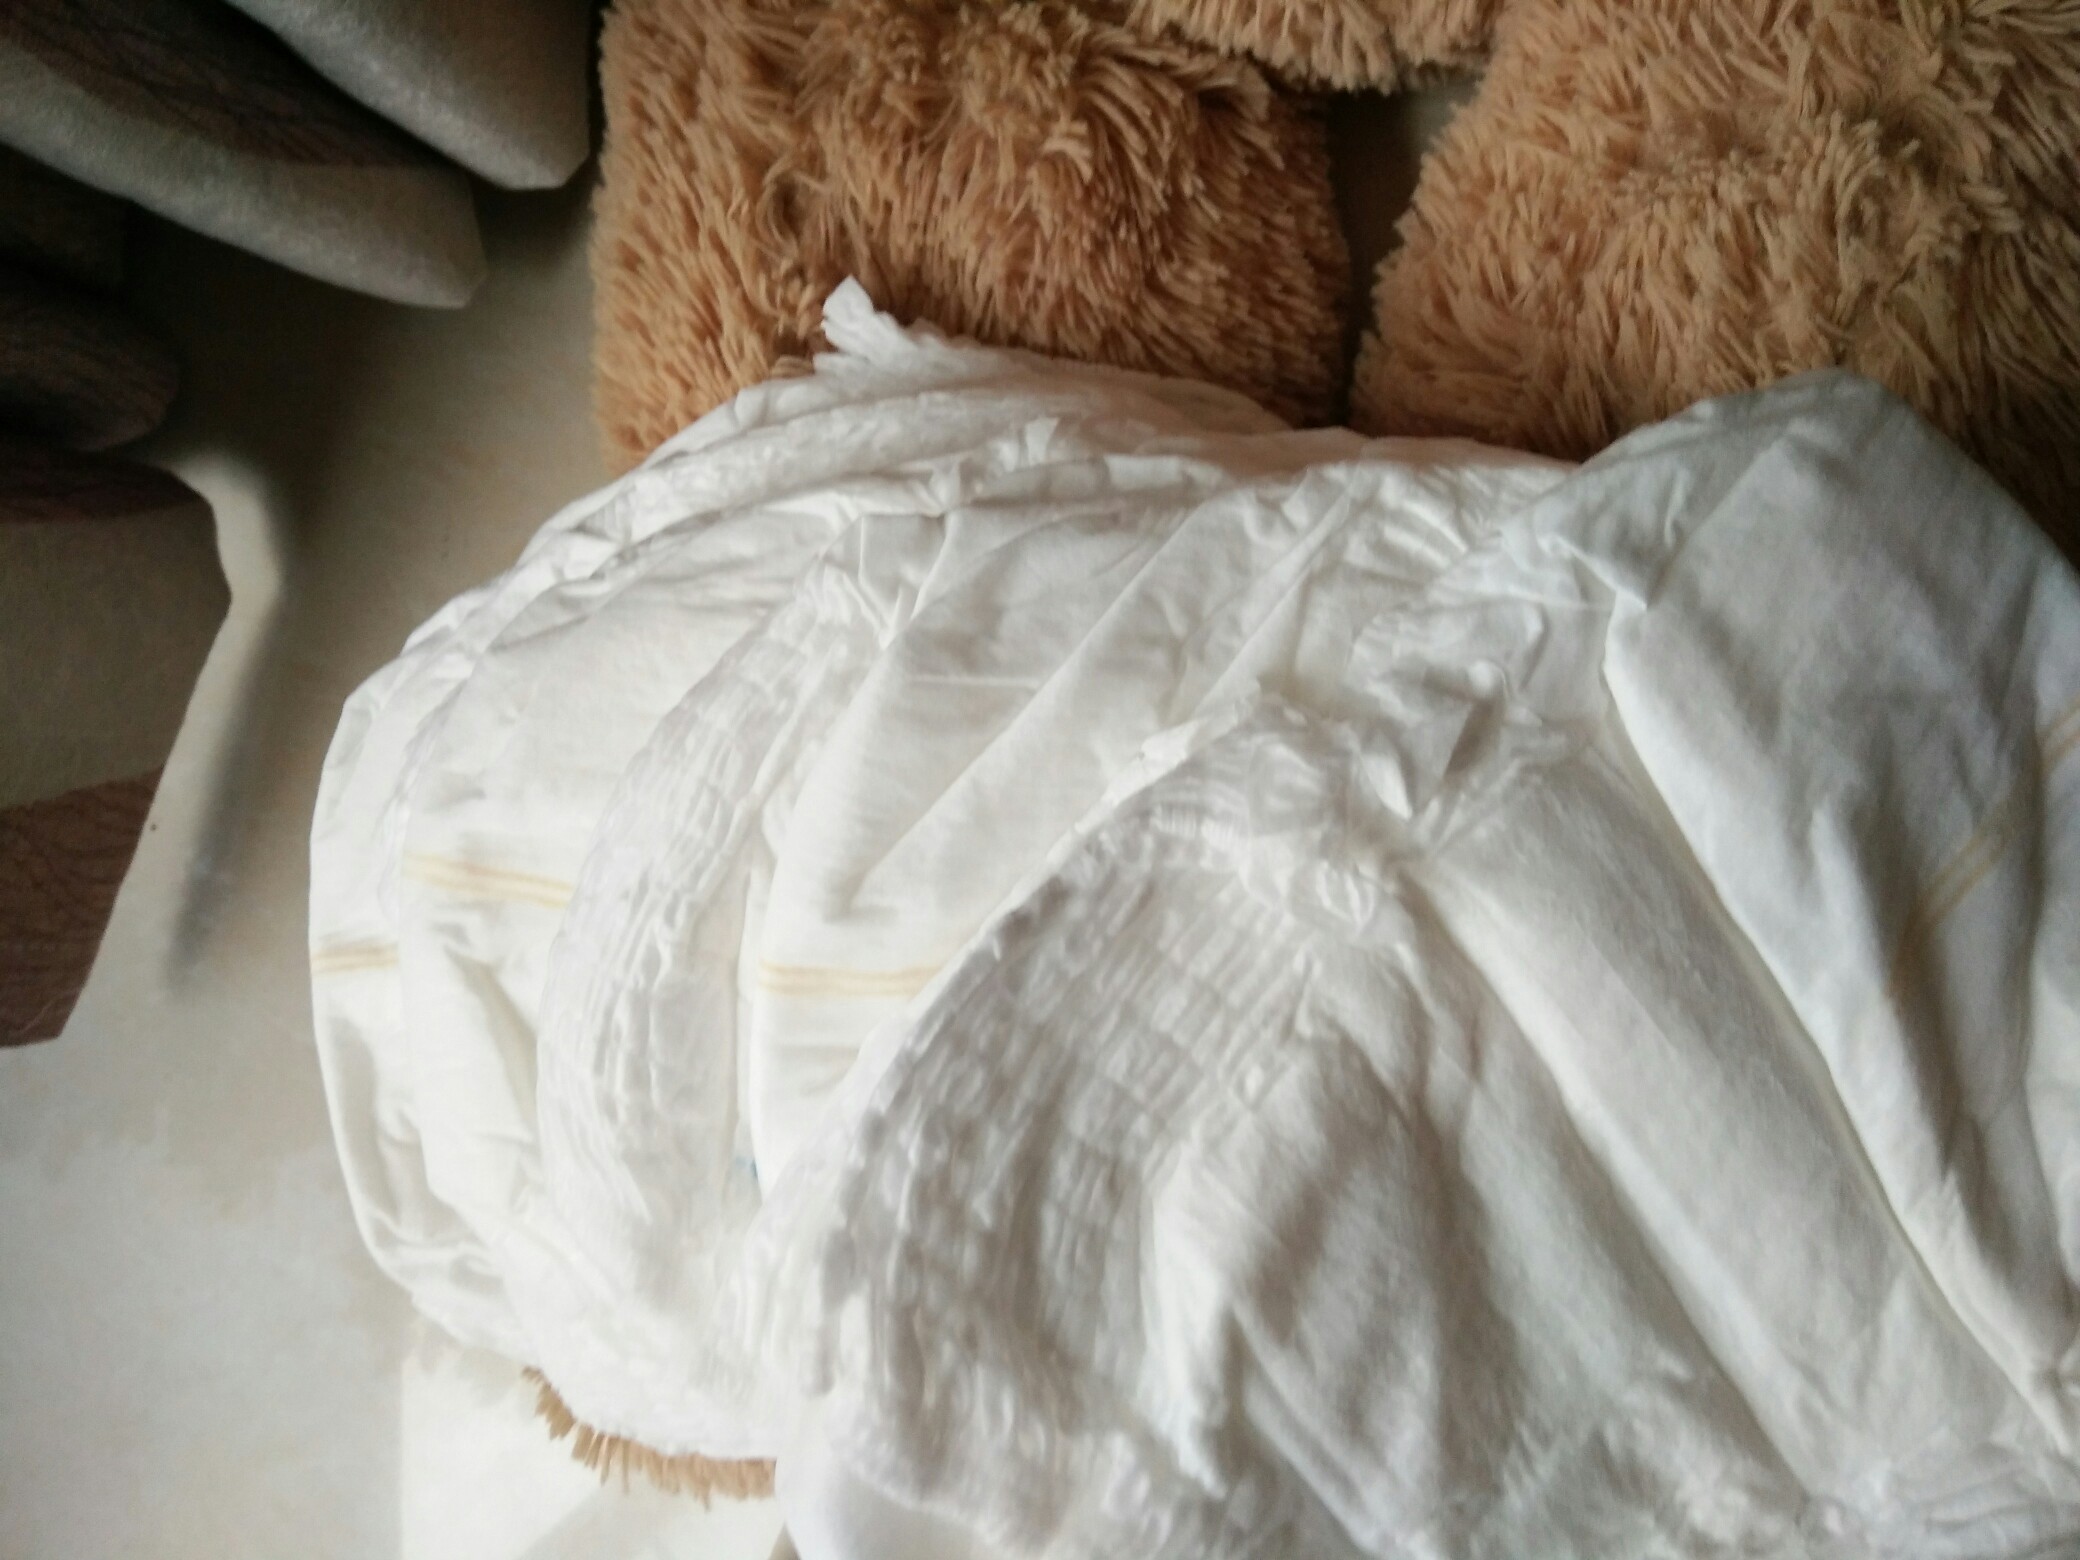
Label: trash